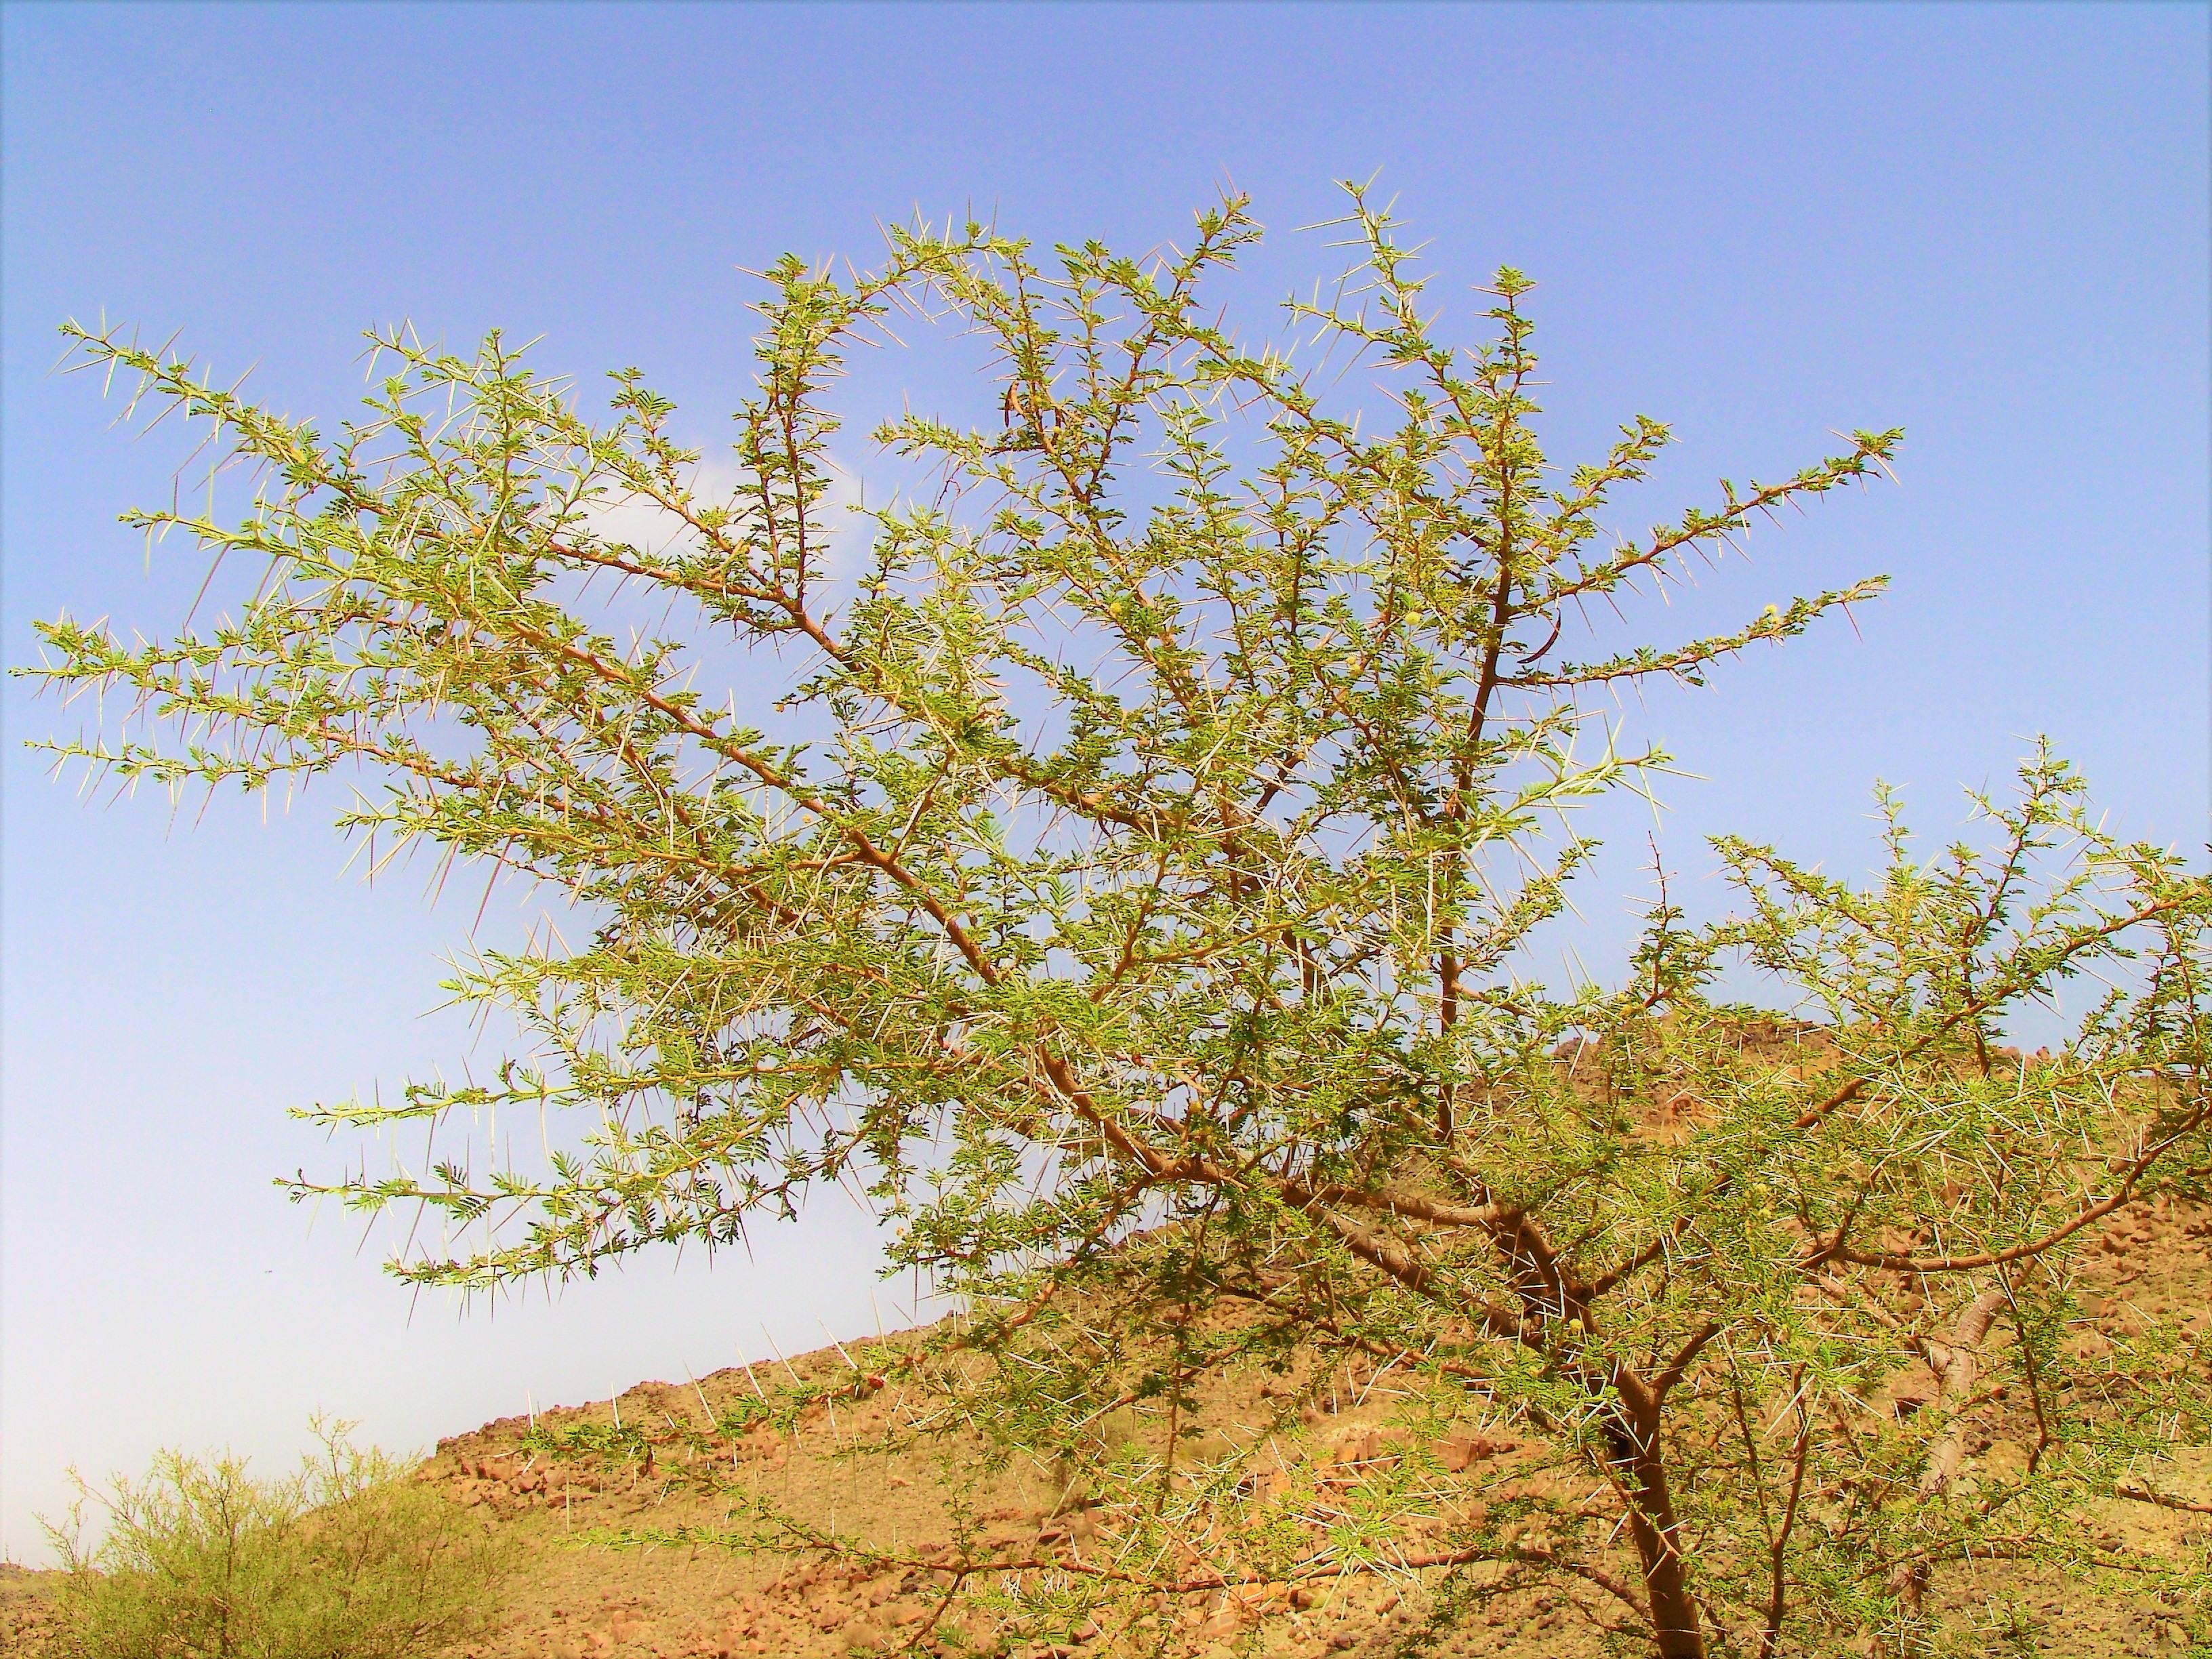
desert, sand, plant, land, nature, tree, branch, woody plant, flower, American larch, flowering plant, twig